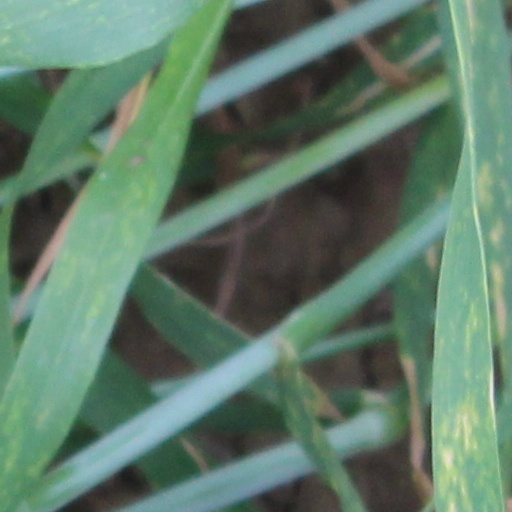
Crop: wheat